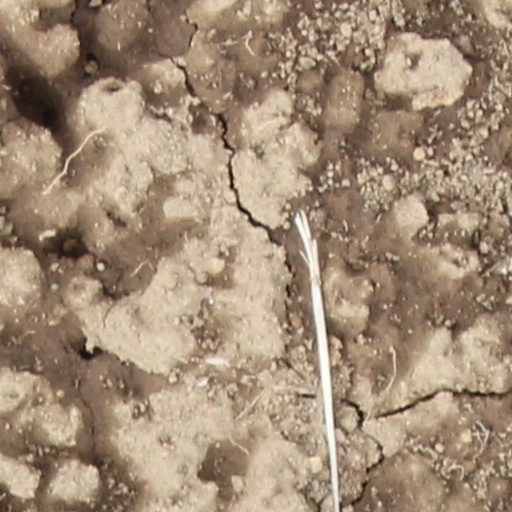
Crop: wheat